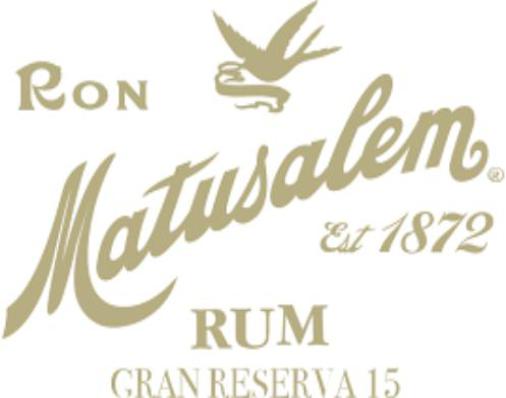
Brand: matusalem
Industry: Food